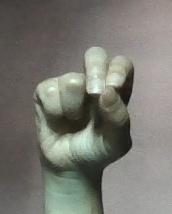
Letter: gaaf